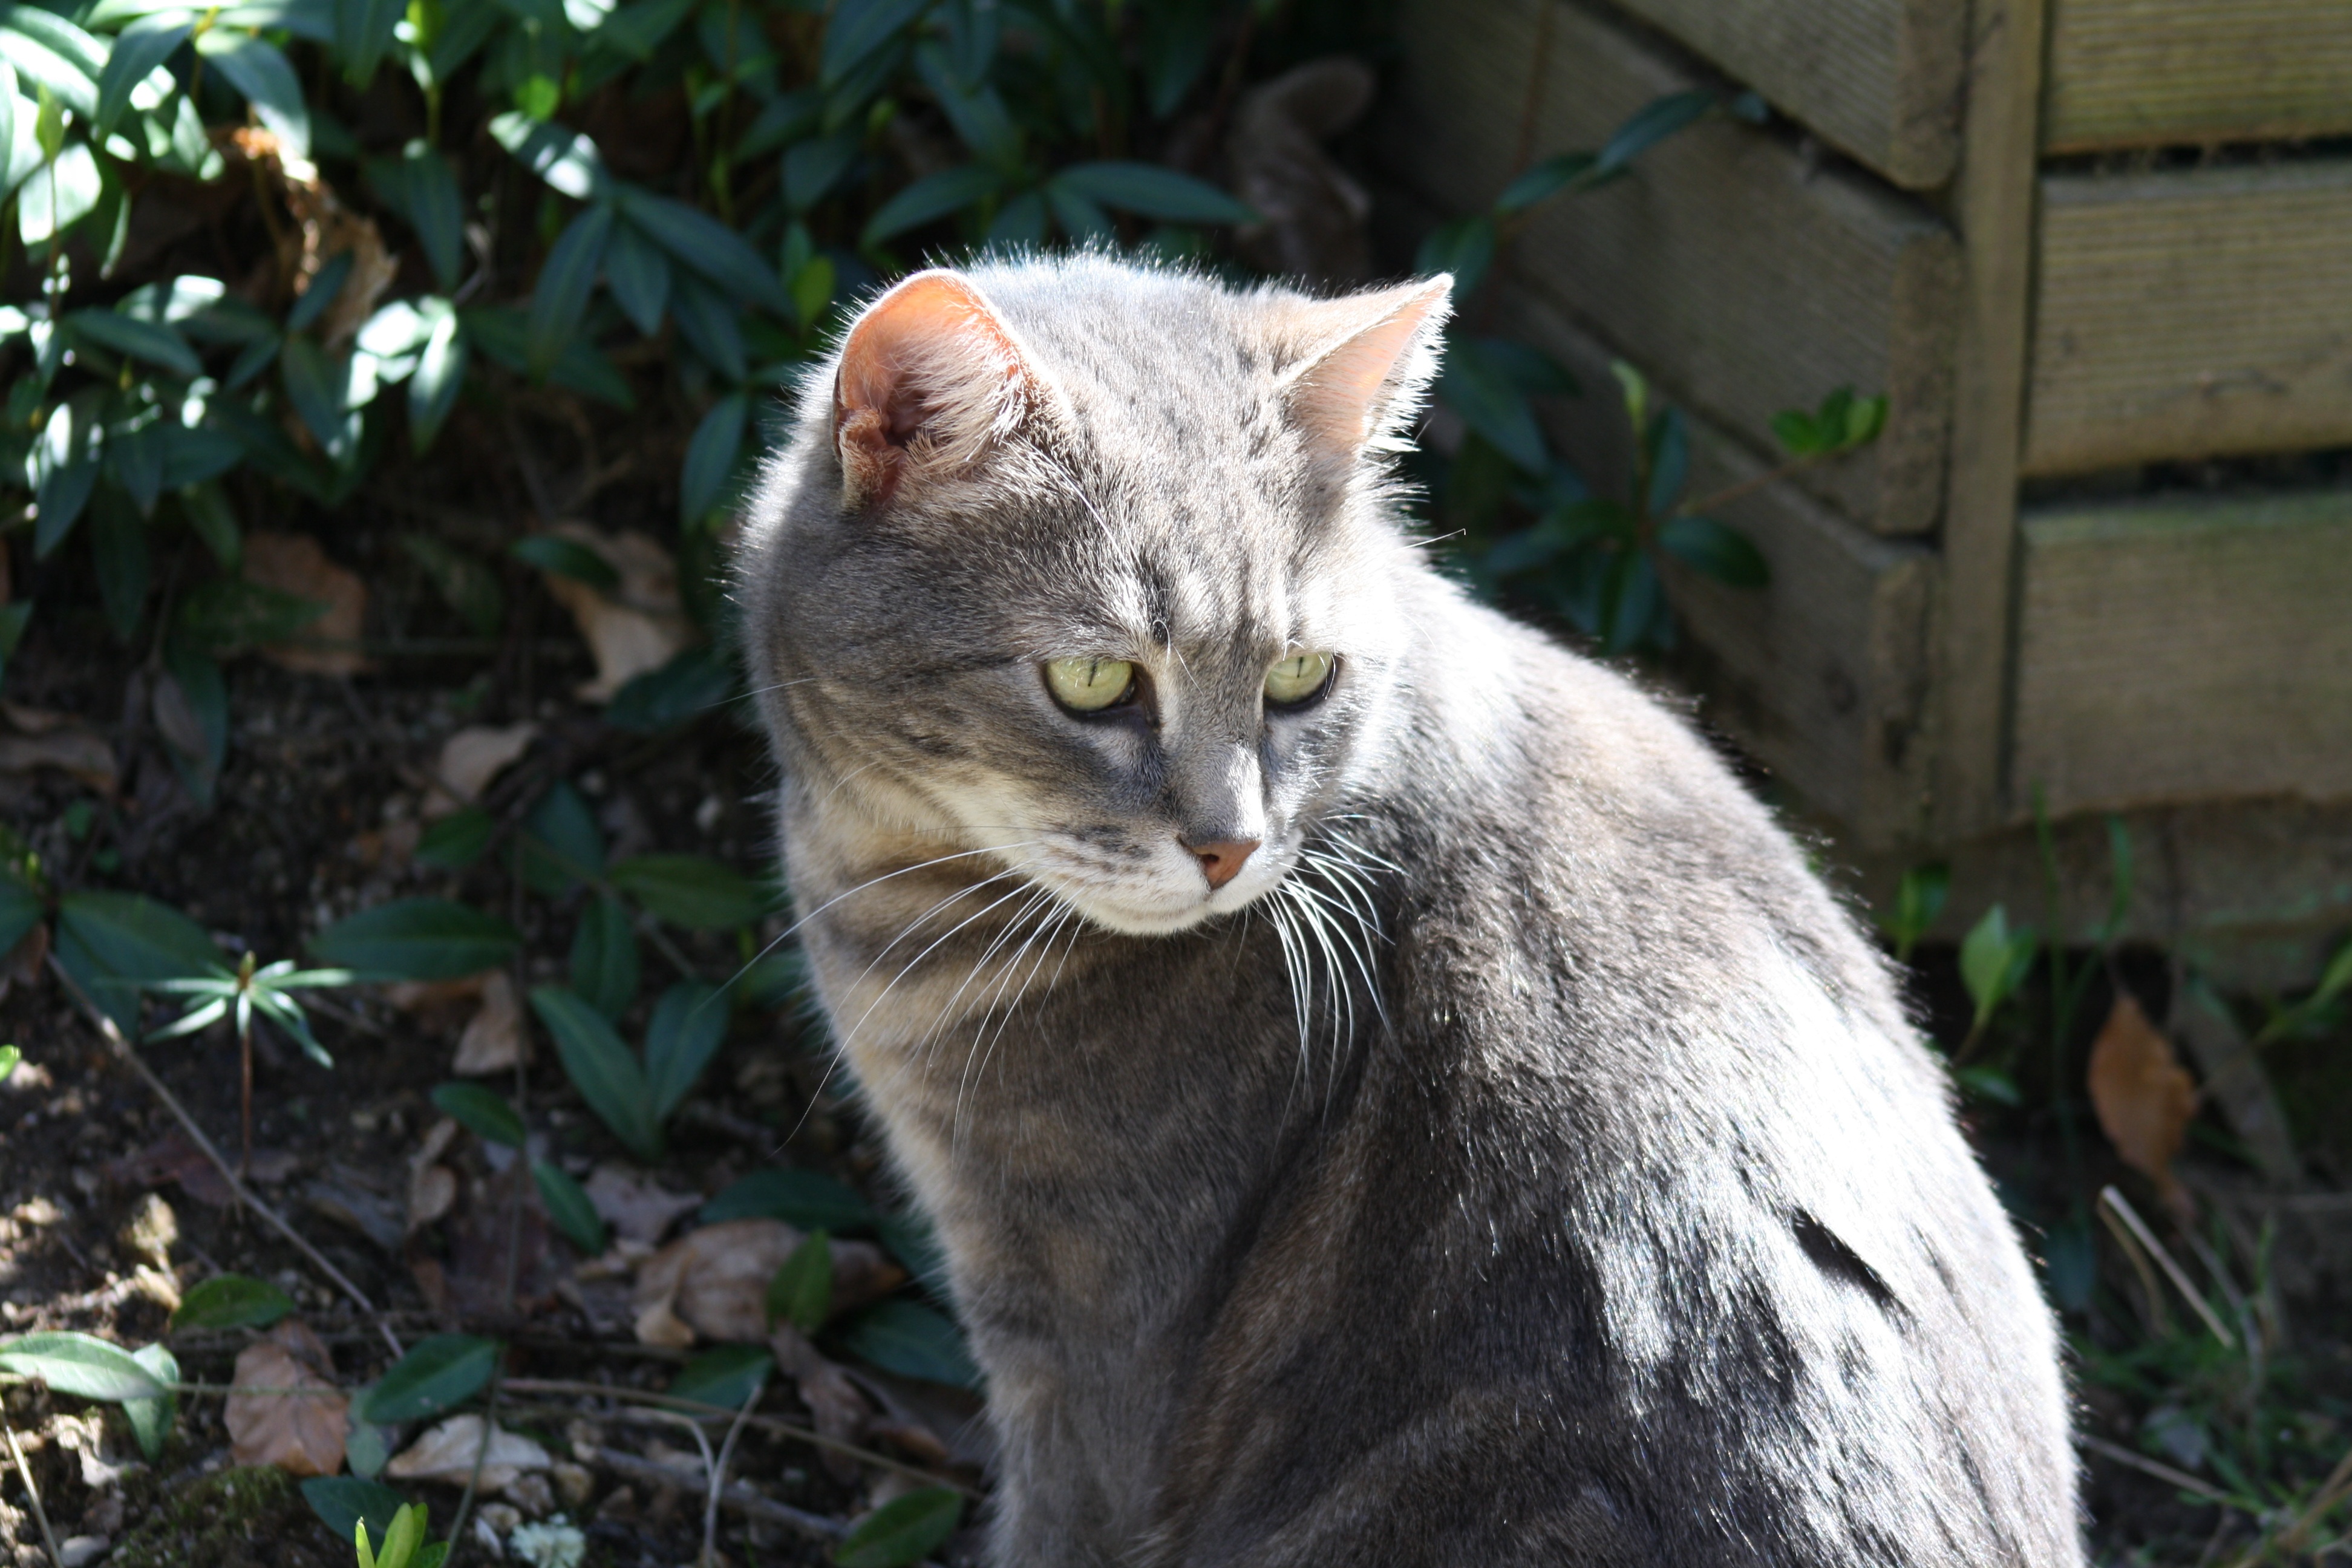
cat, mammal, fauna, whiskers, vertebrate, tabby cat, grey cat, european shorthair, wild cat, small to medium sized cats, cat like mammal, domestic short haired cat, smokey grey feline, cat in sunshine